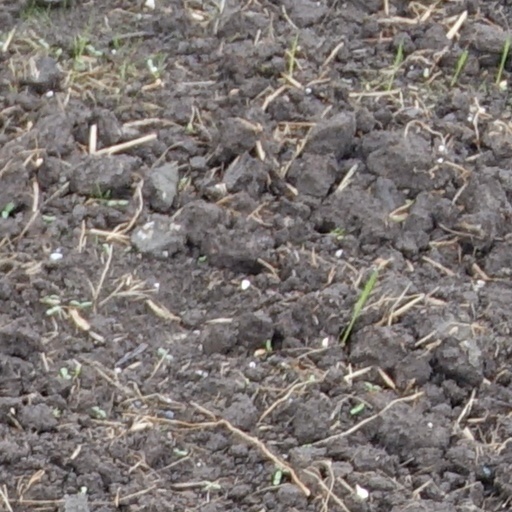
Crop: wheat